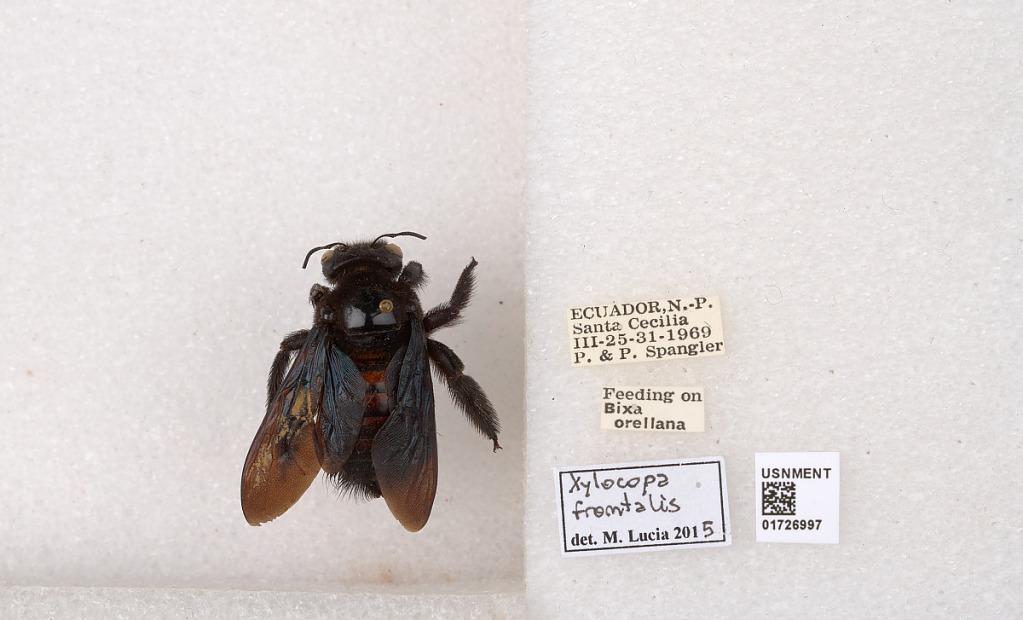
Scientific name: Xylocopa (Neoxylocopa) frontalis (Olivier)
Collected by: P. Spangler & P. Spangler
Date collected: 1969-3-25
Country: Ecuador
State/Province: Sucumbios
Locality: N.P., Santa Cecilia
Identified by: Lucia, M.